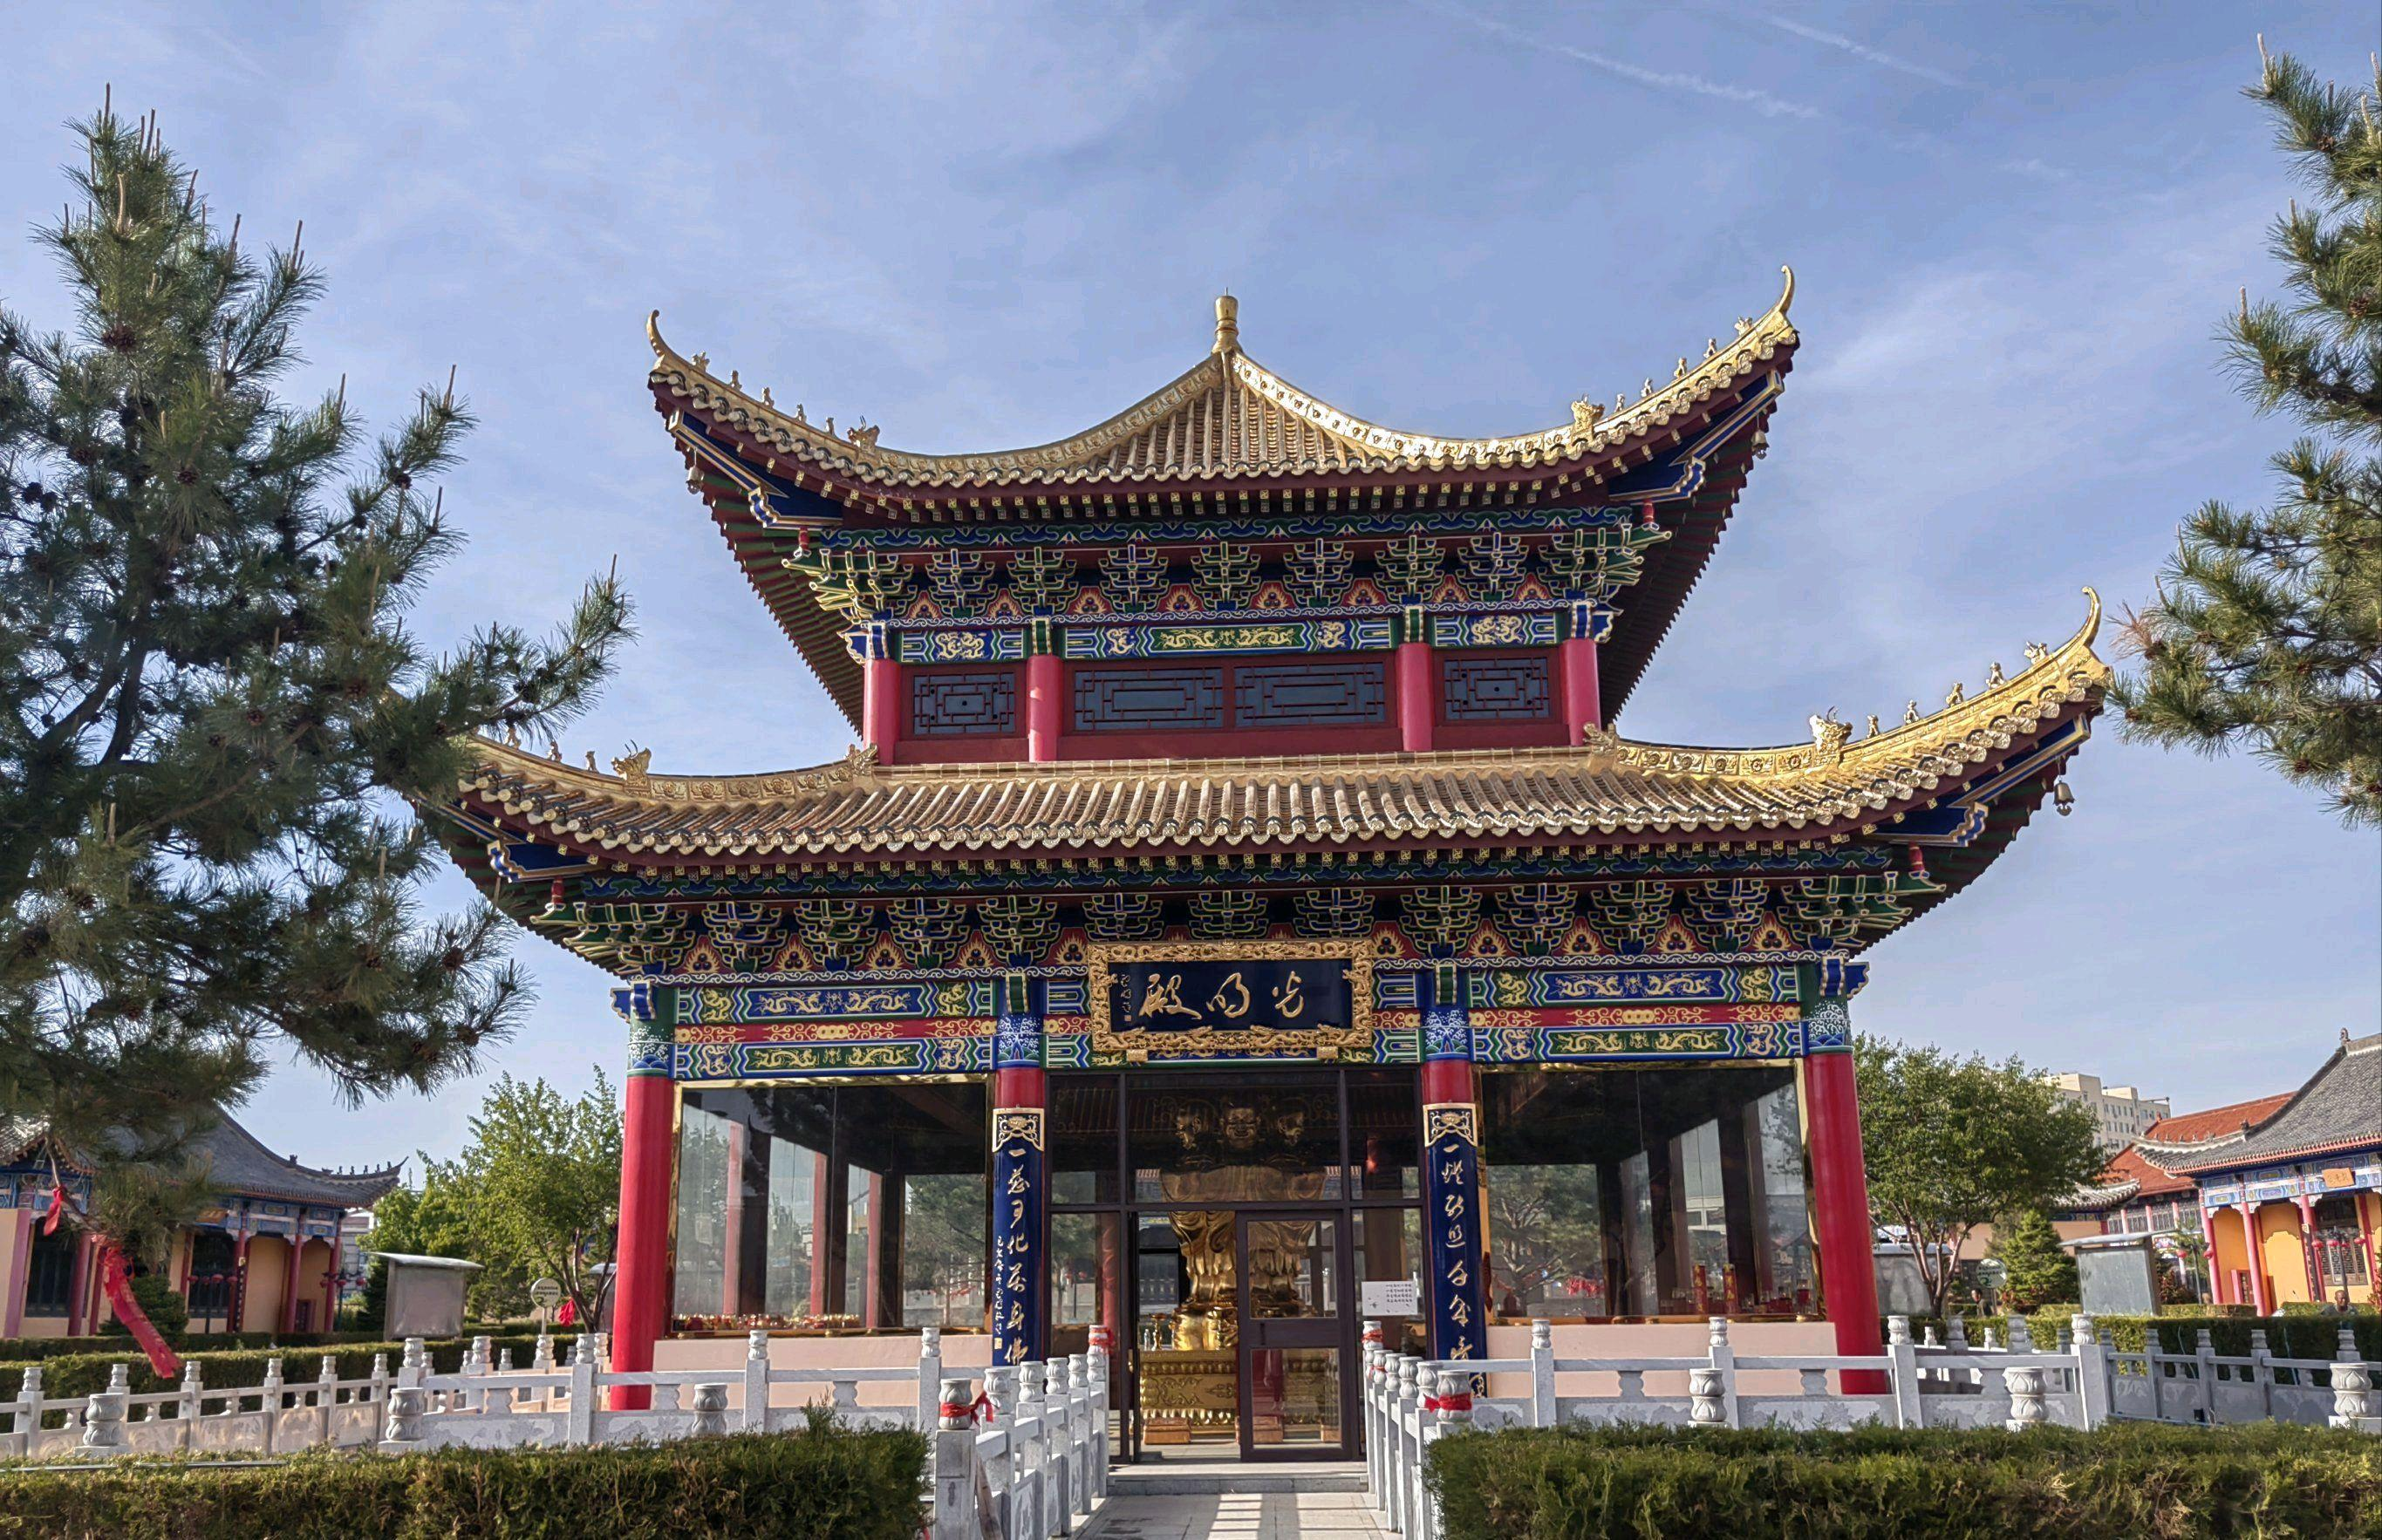
地标名称：宝峰禅寺
所在城市：赤峰市·红山区